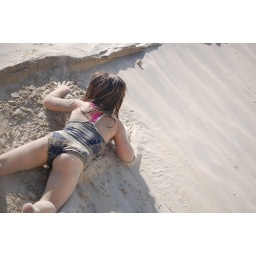
playing in the sand at Shela beach on Lamu island. Beautiful!